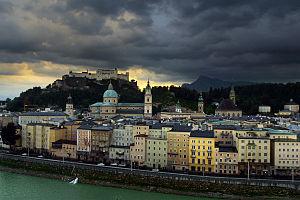
Ville de Salzbourg (Autriche). Português: Cidade de Salzburgo (Áustria). Українська: Вид на Зальцбург, (Австрія) через річку Зальцах з гори Капуцинів. Панорама старого міста.
L’Anschluss /ˈʔanʃlʊs/ ou Anschluß est un terme allemand qui désigne l'annexion de l'Autriche par l'Allemagne nazie.
Il existe 398 villes de l'Union européenne de plus de 100 000 habitants. Les chiffres cités ne concernent que les villes sans les banlieues et ne correspondent pas à la population des agglomérations, aires ou régions urbaines. Les capitales sont en gras. Par ailleurs, il existe 59 aires urbaines de plus de 1 million d'habitants.
Villes d'Autriche de plus de 10 000 habitants :
Salzbourg est une ville autrichienne de 154 211 habitants en 2019 et la capitale du Land de Salzbourg. La vieille ville est inscrite sur la liste du patrimoine mondial de l'UNESCO. C'est la quatrième ville la plus peuplée de son pays avec ses 148 521 habitants en 2012.